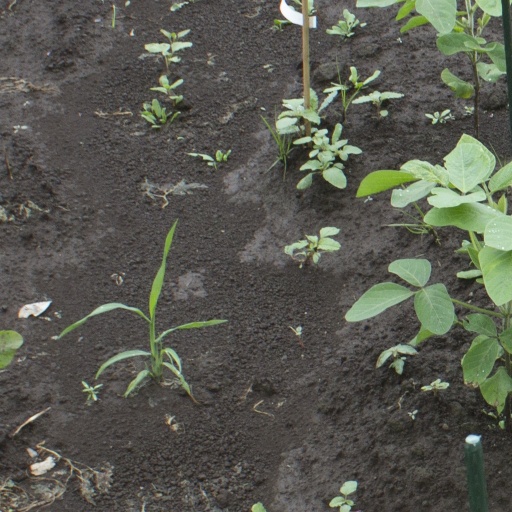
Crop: soybean